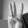
ASL letter: W